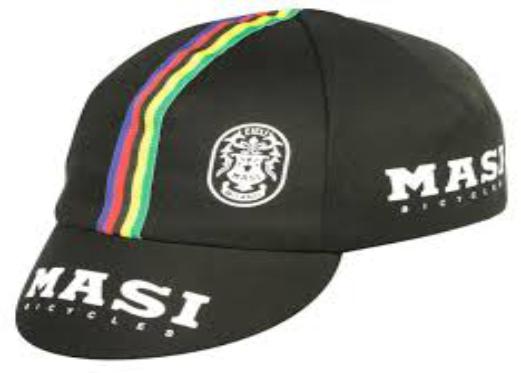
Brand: masi bicycles
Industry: Transportation